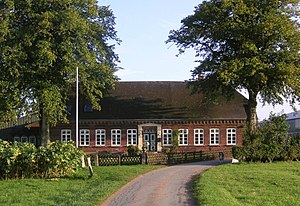
Dollerup (Slesvig)
Ellegaard
Dollerup er en landsby og kommune beliggende øst for Flensborg i Angel i det nordøstlige Sydslesvig. Administrativt hører kommunen under Slesvig-Flensborg kreds i den tyske delstat Slesvig-Holsten. Kommunen samarbejder på administrativt plan med andre kommuner i omegnen i Langballe kommunefællesskab. I kirkelig henseende ligger byen i Grumtoft Sogn. Sognet lå i Husby Herred, da området tilhørte Danmark.